K. J. Hill

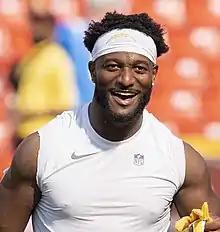
Hill with the Los Angeles Chargers in 2021

Reanard O’Keith "K. J." Hill Jr. (born September 15, 1997) is an American professional football wide receiver. He played high school football at North Little Rock High School in North Little Rock, Arkansas. He played college football at Ohio State. He is the second all-time leading receiver for the Buckeyes with 201 career receptions.